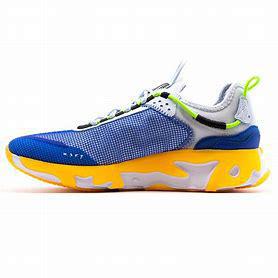
Brand: Nike
Model: React Live